Lily Flagg

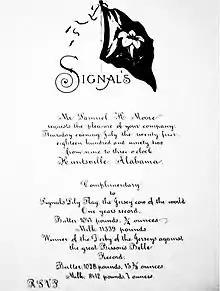
Invitations encouraged townsfolk to celebrate the cow's prodigious butter production.

To celebrate the record year of butter and present the Jersey champion cup, owners and testers were honored at a party for which the invitation read,